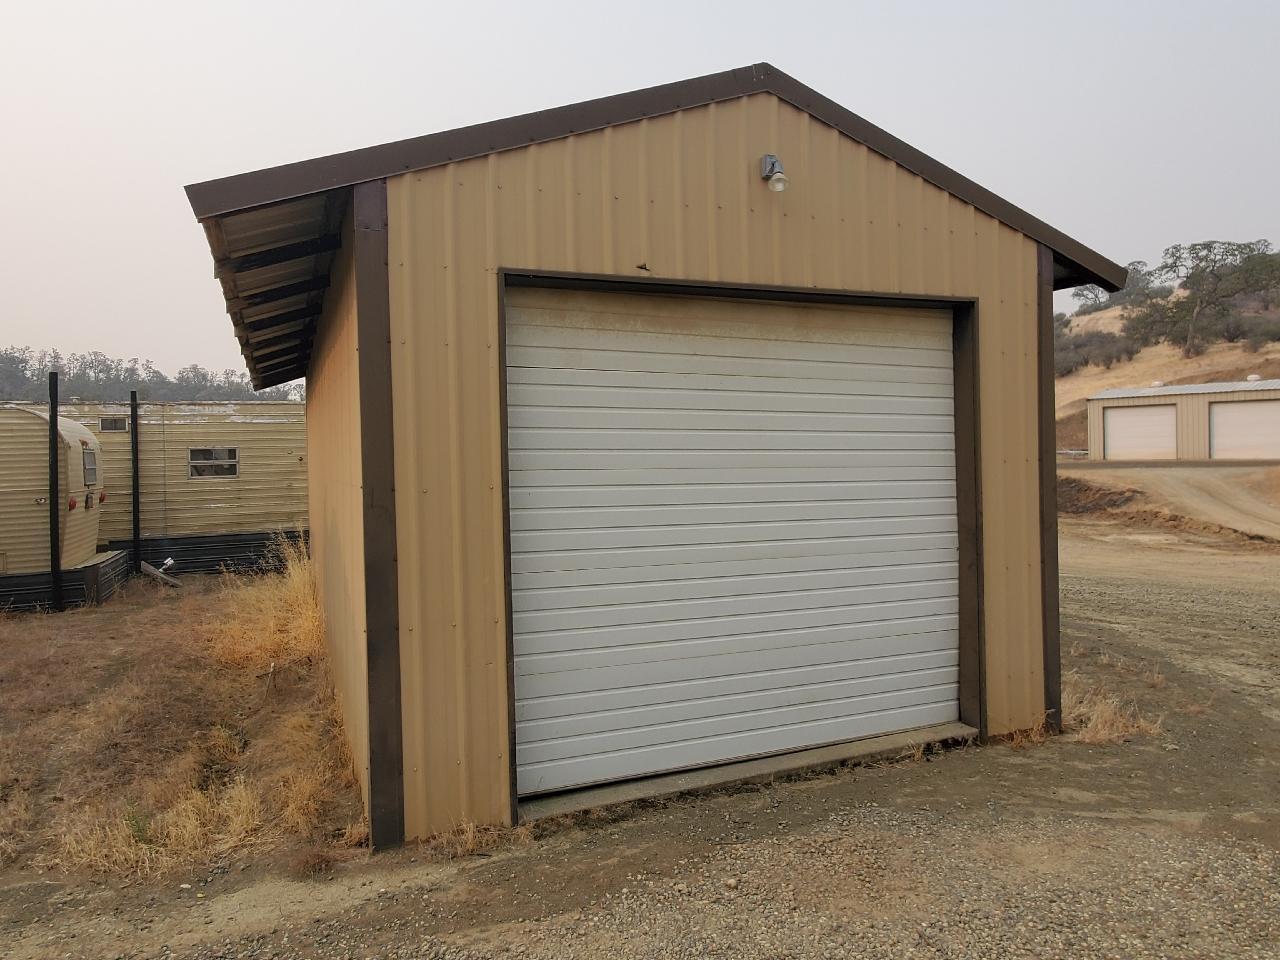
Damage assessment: no_damage